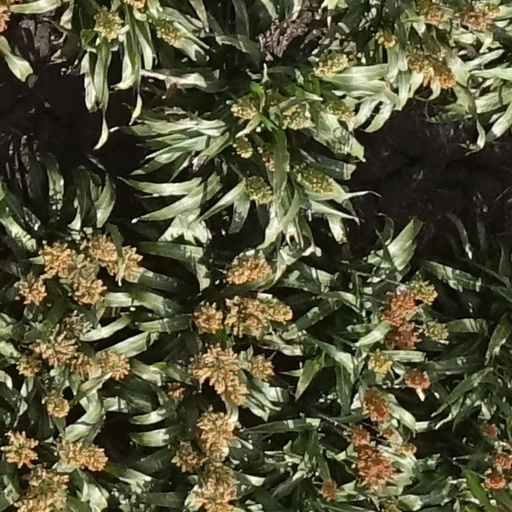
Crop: sorghum